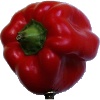
Label: Pepper Red 1